Michael Leighton

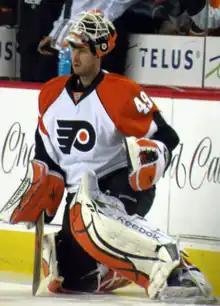
Leighton with the Philadelphia Flyers in 2010

After the Winter Classic, Emery returned, and Leighton officially supplanted Boucher as the backup. Emery played his final game in February 2010, however, when he was diagnosed with a genetic hip disorder. Leighton carried the load with some great success, but his regular season came to an end in Nashville in March, forcing Boucher back into the spotlight. On May 10, 2010, Boucher was once again injured in a playoff game against the Bruins. Leighton stepped in for his first ever NHL playoff action to continue Boucher's shutout, with the Flyers ultimately winning 4–0. At that point, Leighton had not even been dressing as he was still recovering from the injury sustained in Nashville, and the Game 5 he relieved Boucher in was his first game dressing since March. Leighton then started and won the next two games, helping the Flyers achieve a feat only three other teams in NHL history have been able to ever accomplish (1941–42 Toronto Maple Leafs, 1974–75 New York Islanders and 2013–14 Los Angeles Kings) to come back from a 3–0 deficit and win a series.